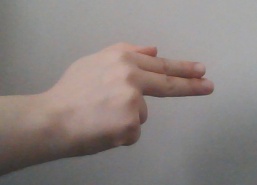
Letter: ghain